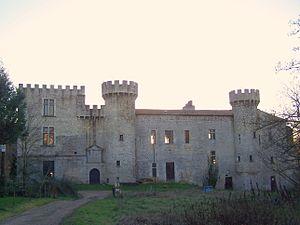
Château de Saint-Sulpice-de-Guilleragues (Gironde, France)
Cet article recense les monuments historiques de l'arrondissement de Langon, dans le département de la Gironde, en France.
Cet article recense les monuments historiques français classés en 1954.
Le château de Guilleragues est une demeure médiévale située sur la commune de Saint-Sulpice-de-Guilleragues, dans le département de la Gironde, en France.